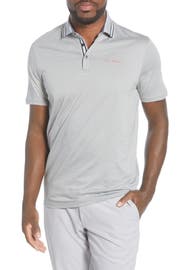
a microprint striped collar and silicone logo color this modernized golf essential that swap out the traditional polo placket with a sturdier snap kind